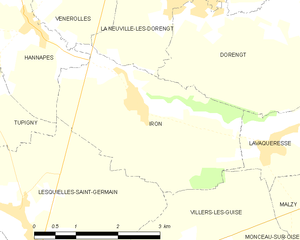
Carte des communes françaises: Iron
Iron est une commune française située dans le département de l'Aisne, en région Hauts-de-France.